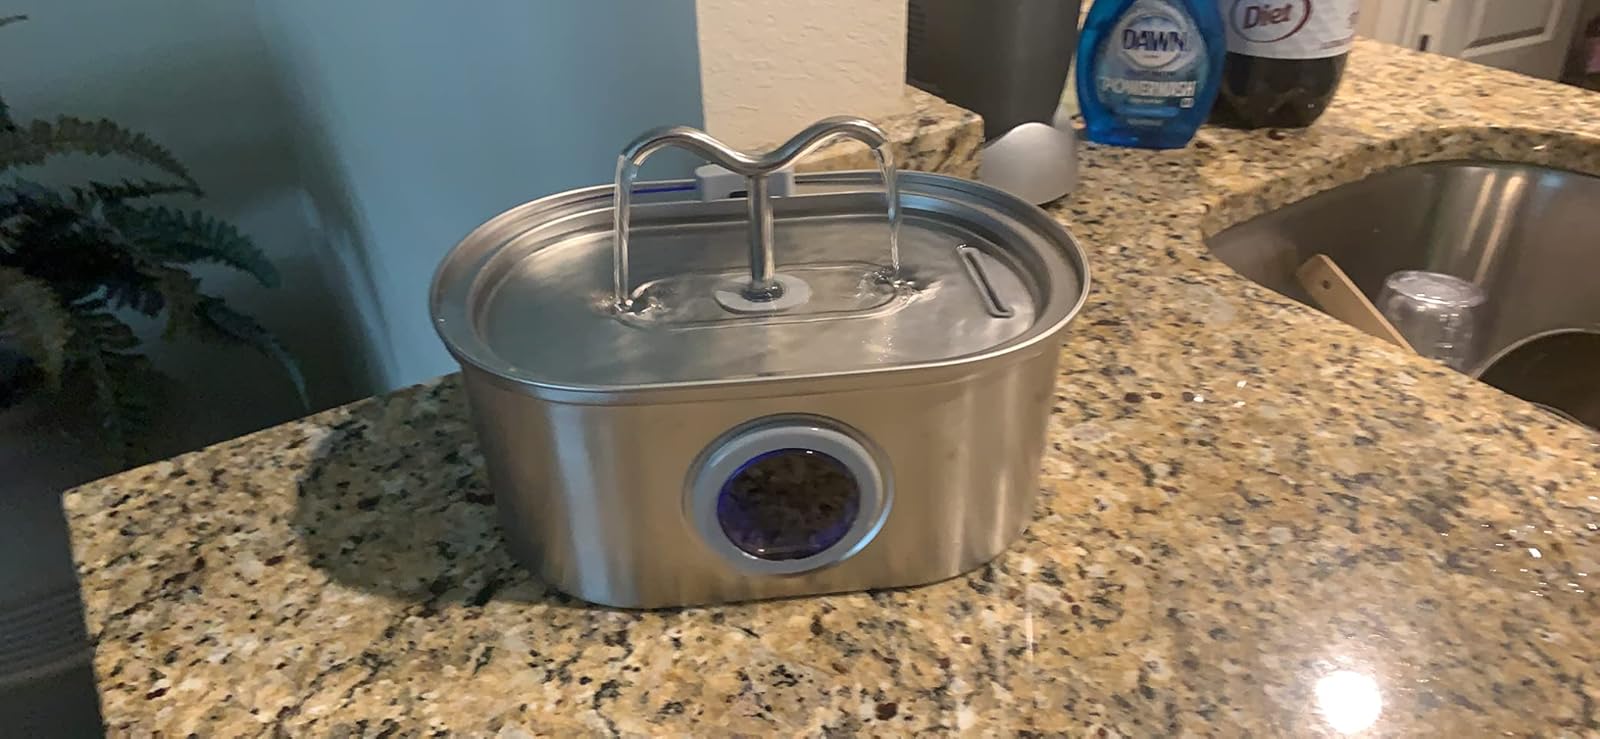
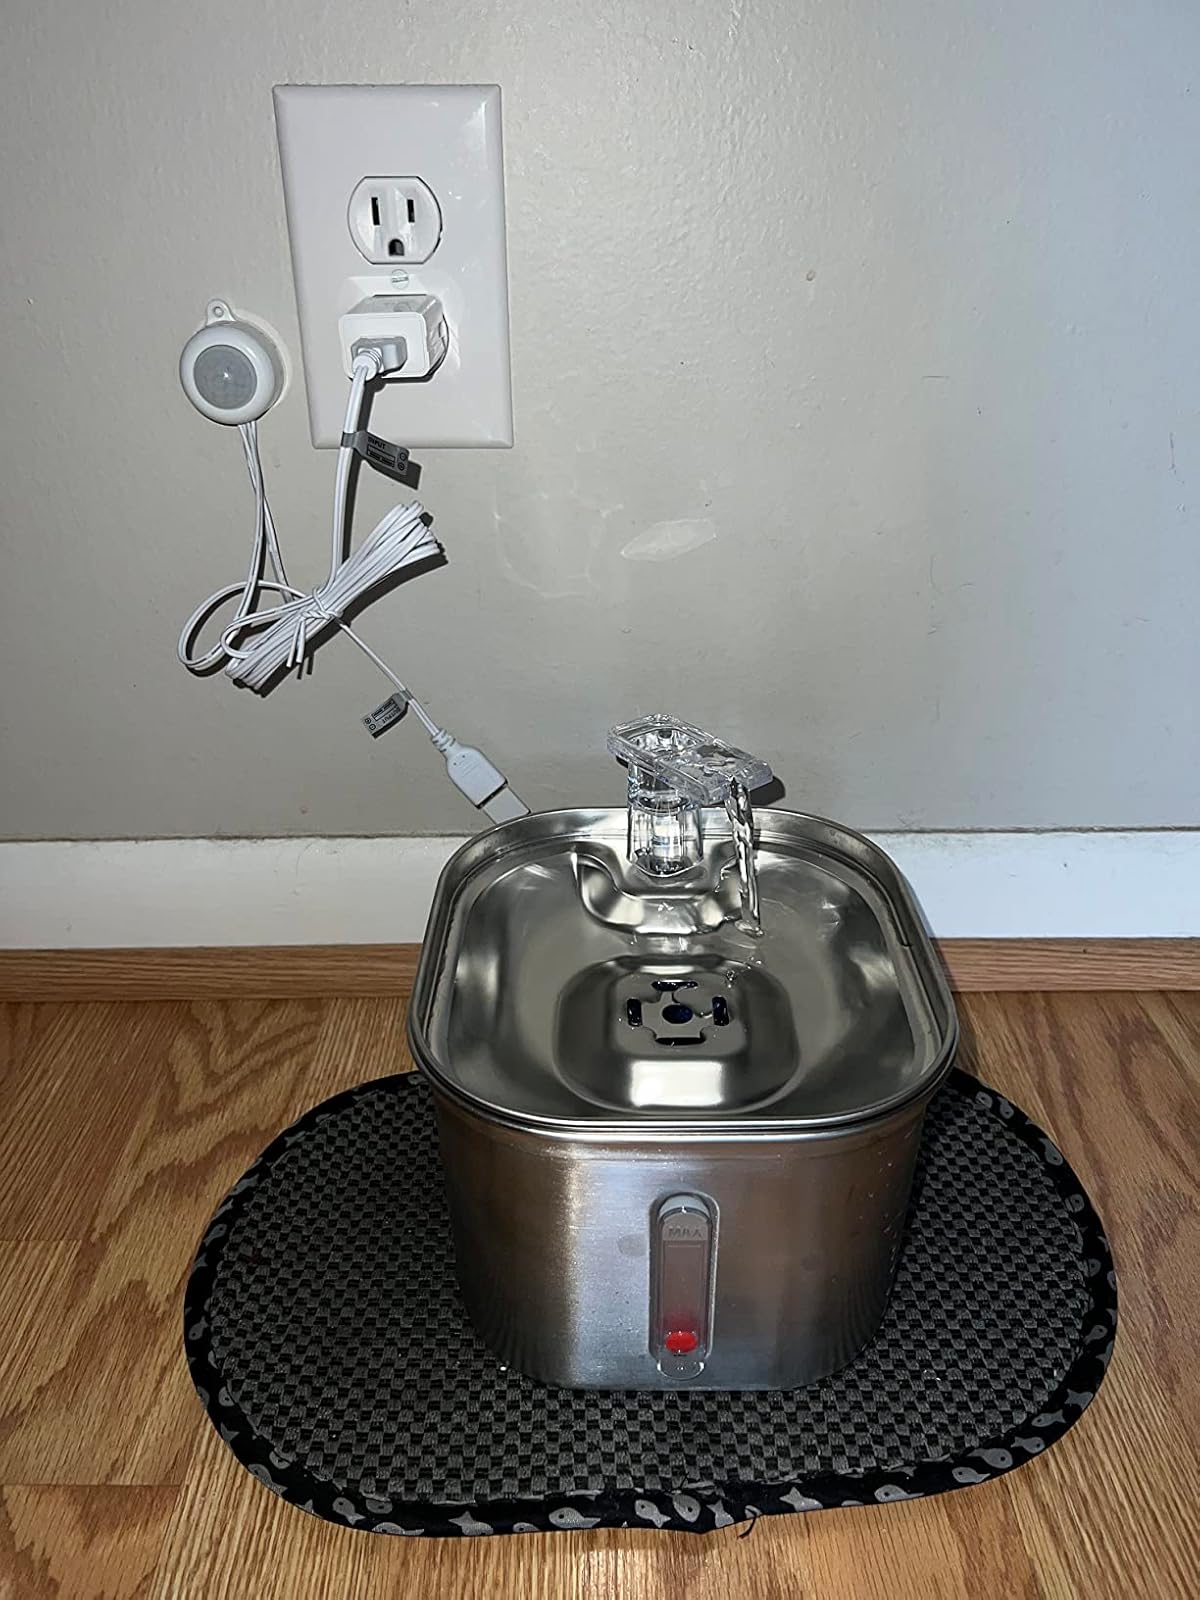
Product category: items_bowl
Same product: no